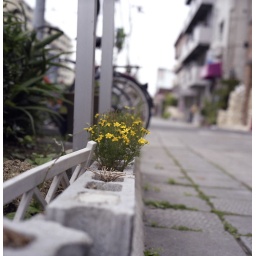
tiny yellow flowers in a concrete block